Gamedec

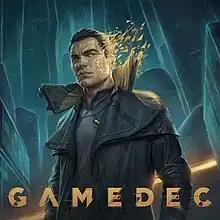

Gamedec is a point-and-click adventure role-playing video game developed by Anshar Studios and published by Anshar Publishing. It was released for Windows on September 16, 2021, followed by Nintendo Switch on July 1, 2022. The game takes place in Warsaw and features a cyberpunk universe and themes of film noir, tech noir, and transhumanism. Players control a "game detective" or "gamedec" and participate in solving mysteries related to virtual-reality games, collecting clues and making deductions in order to drive the story forward.